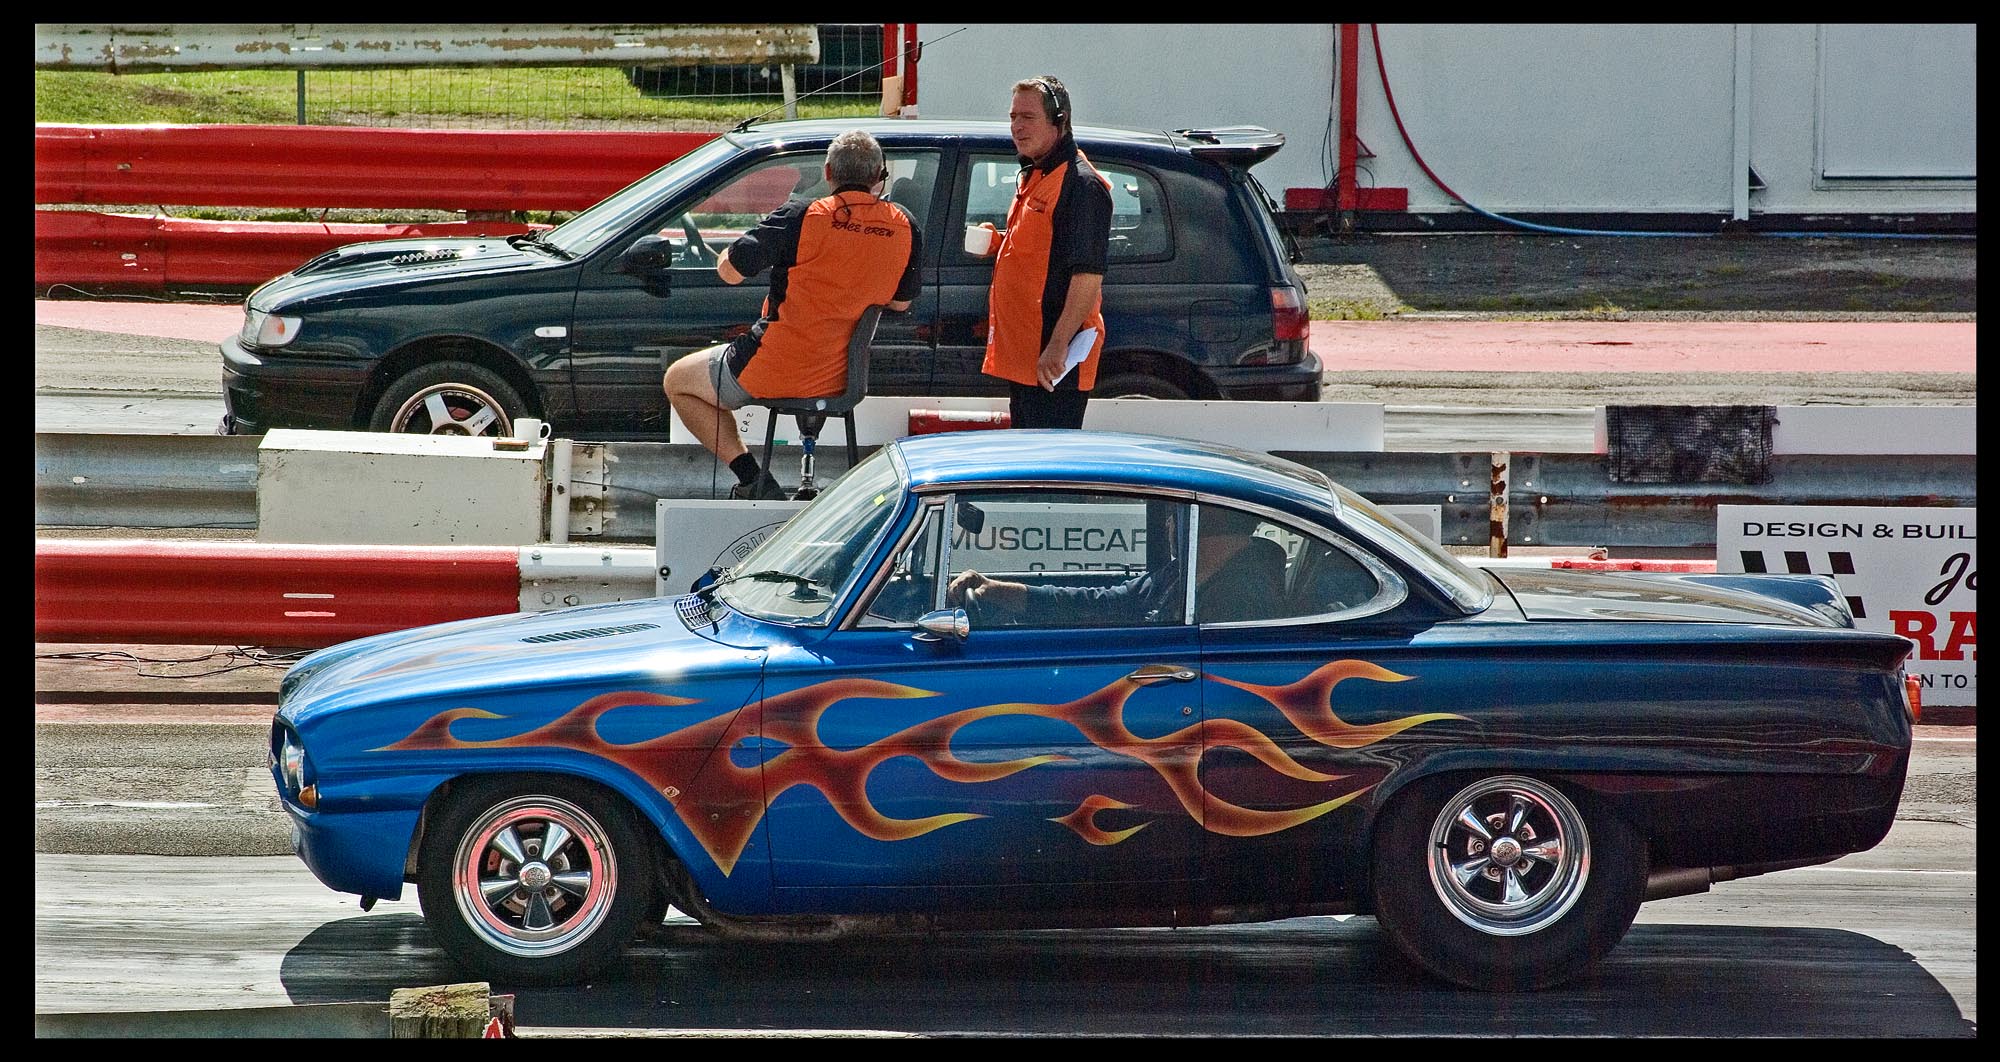
car, vehicle, ford, cars, racing, sedan, york, custom, dragway, antique car, land vehicle, automobile make, compact car, executive car, dirt track racing